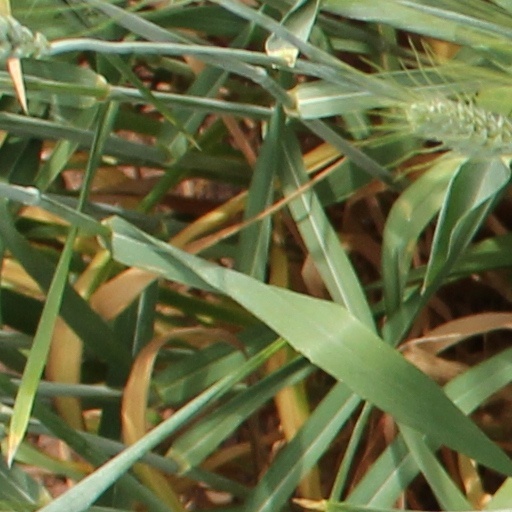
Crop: wheat